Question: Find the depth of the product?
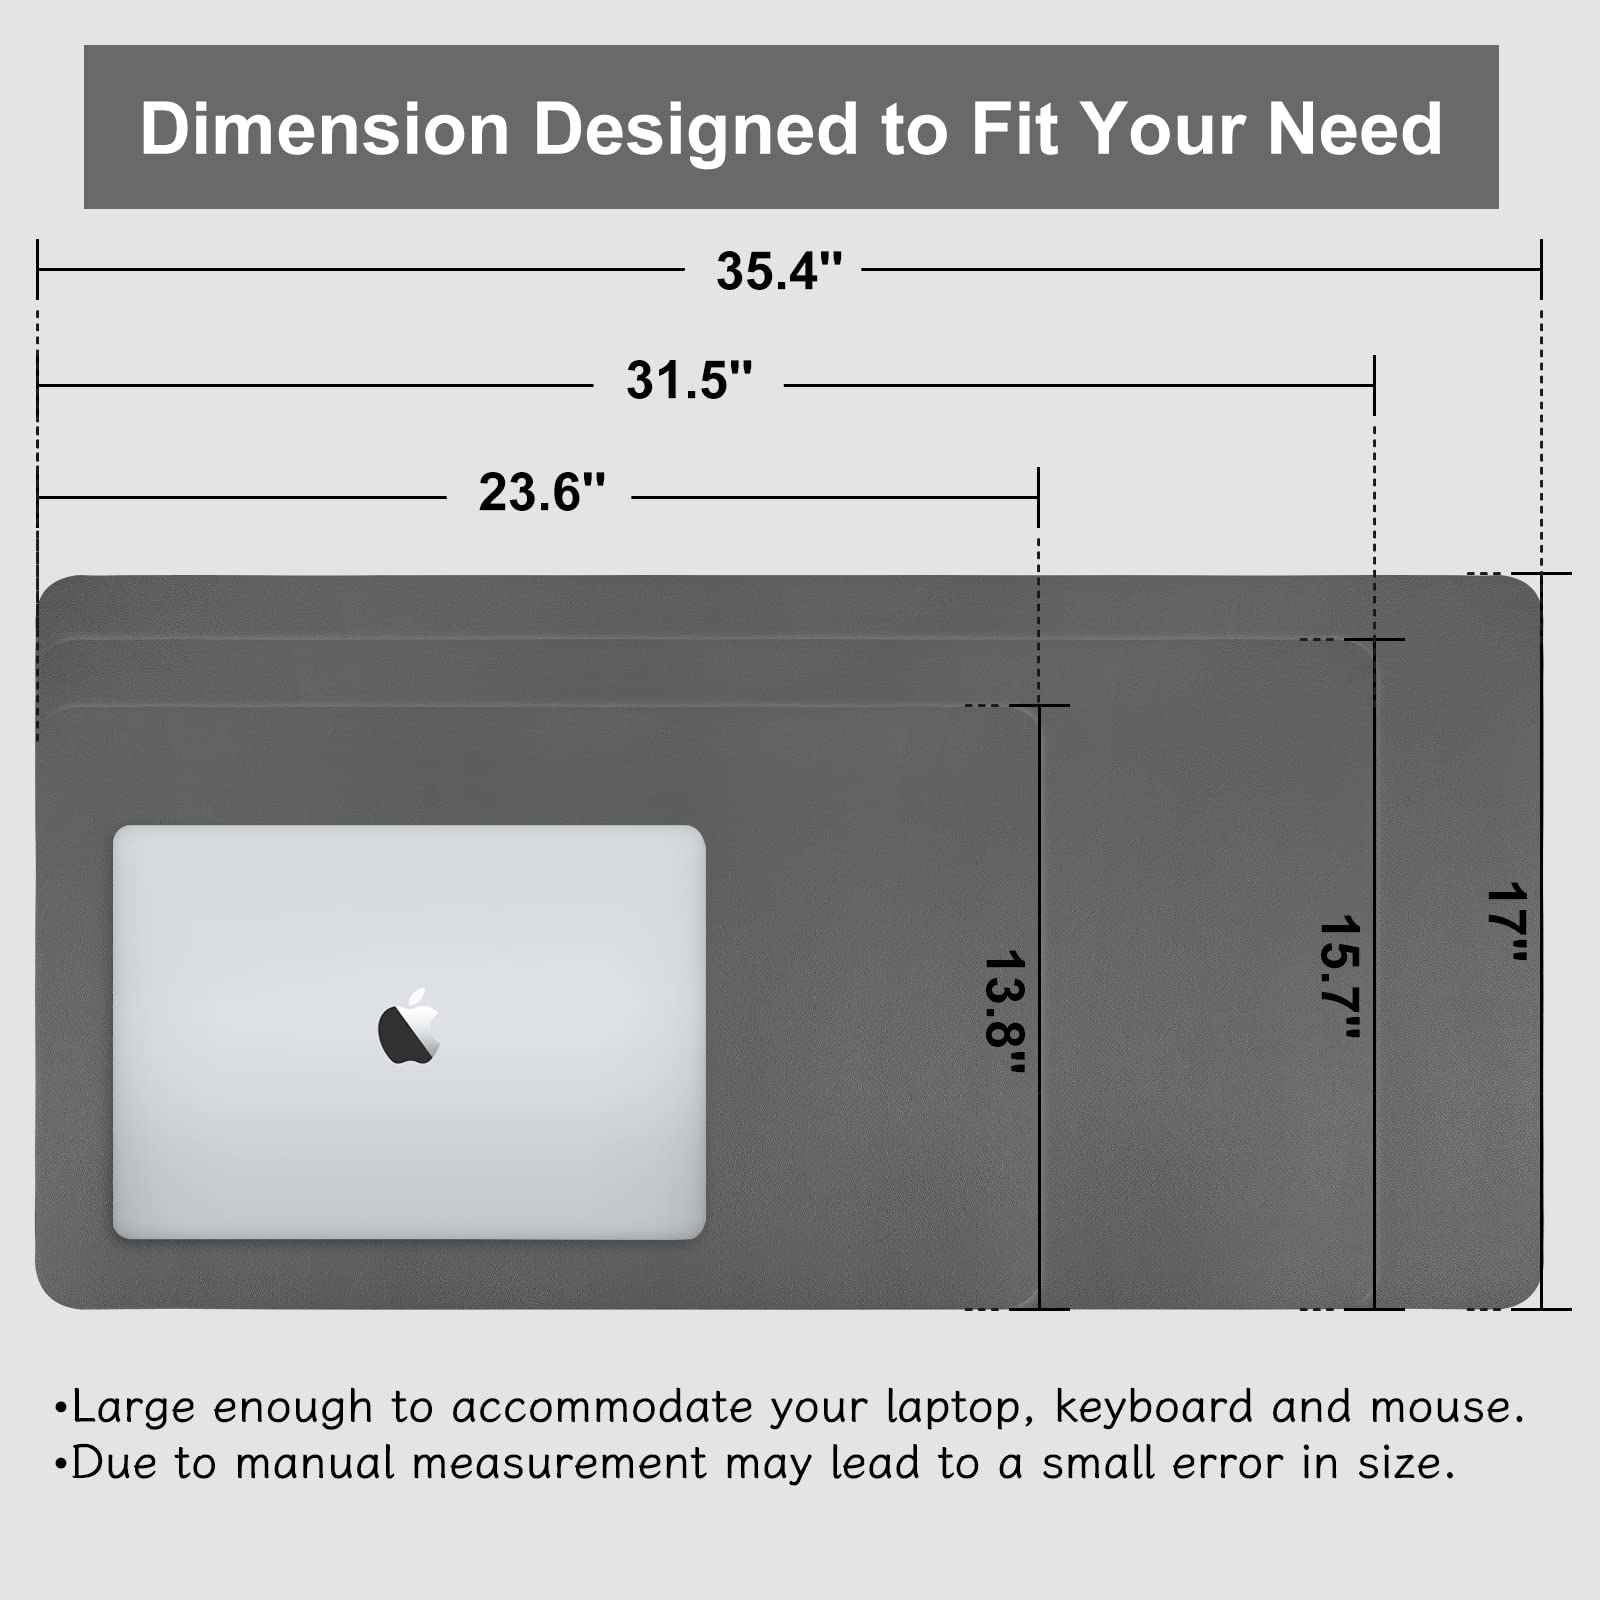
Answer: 15.7 inch